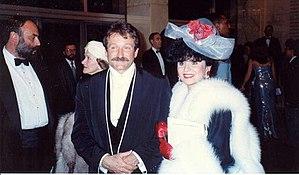
Robin Williams, de son vrai nom Robin McLaurin Williams [ˈɹɑbɪn ˈwɪljəms], né le 21 juillet 1951 à Chicago, en Illinois, aux, et mort le 11 août 2014 à Paradise Cay, en Californie, aux, est un acteur et humoriste américain.